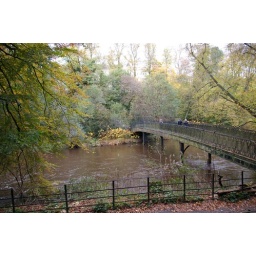
bridge over the river kelvin 2